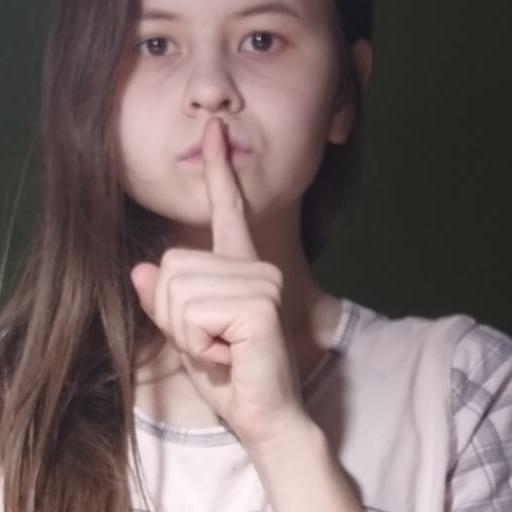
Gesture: mute